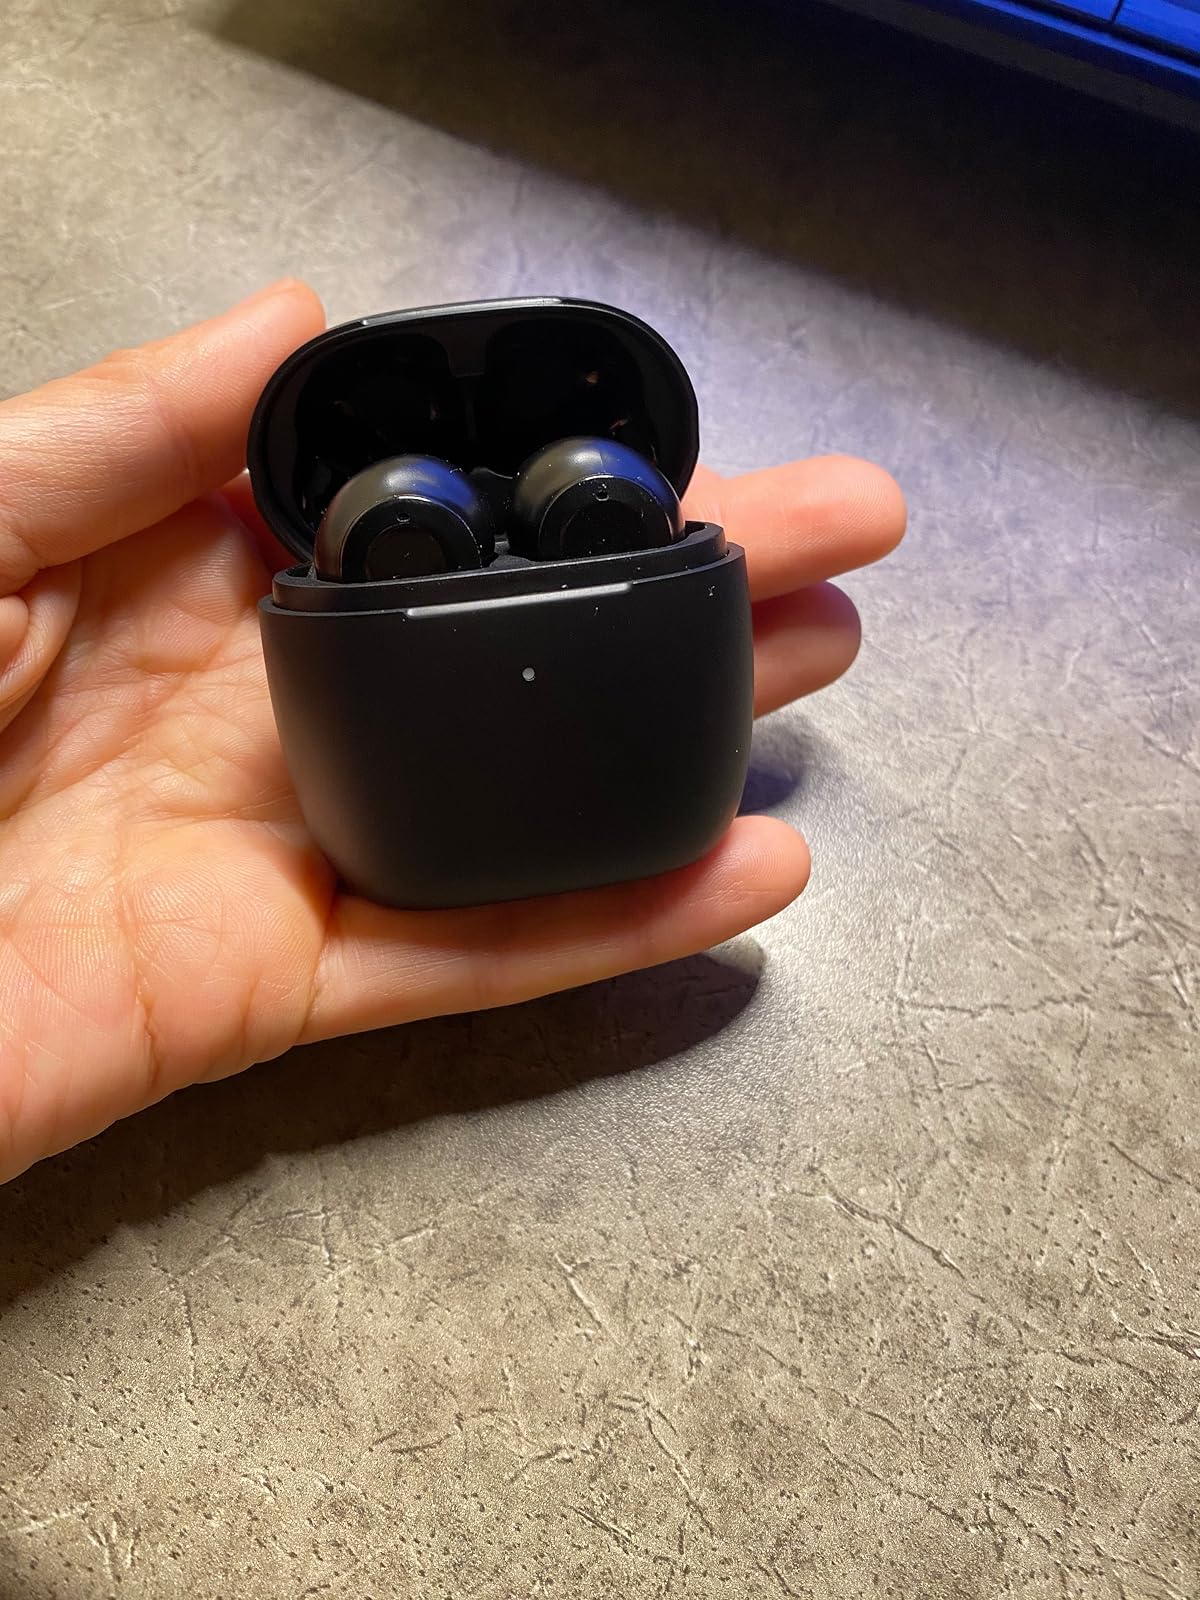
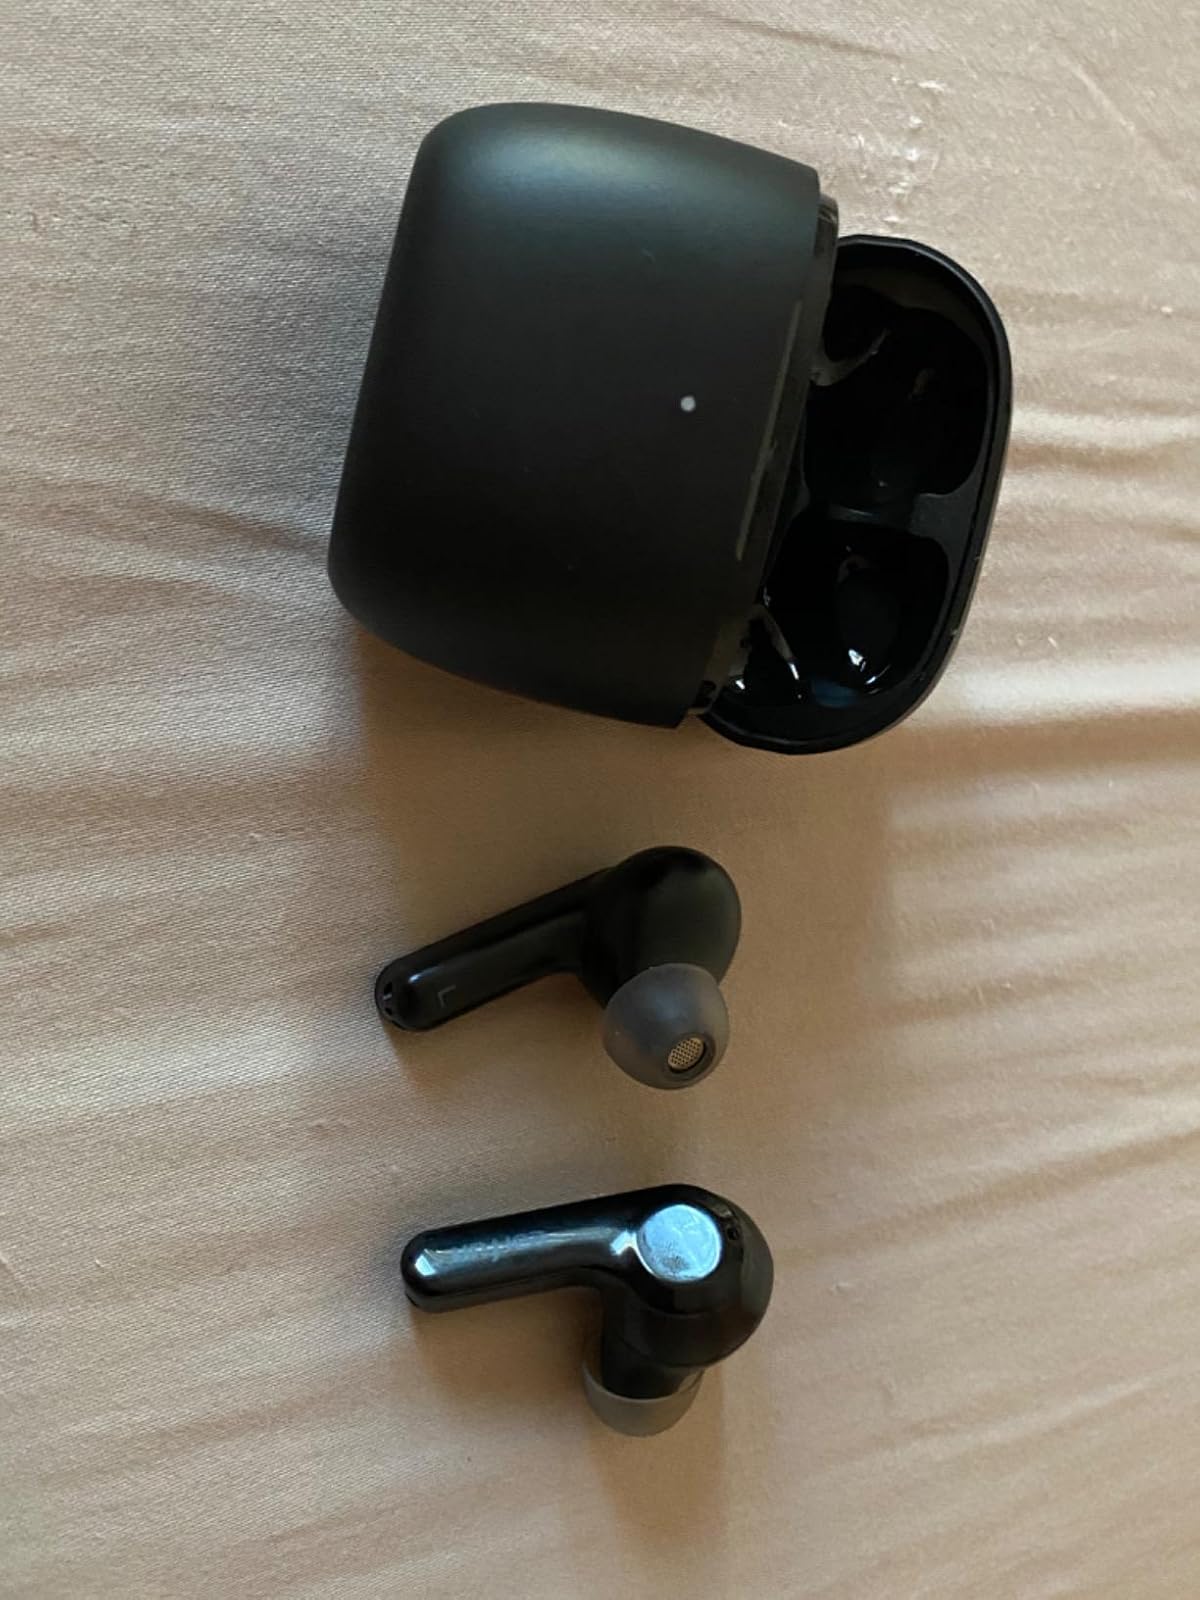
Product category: earbuds
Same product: yes